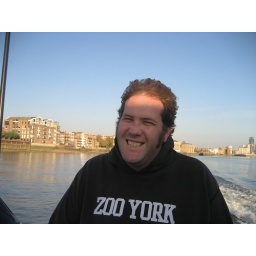
squinting in the wind as we zip along back to tower bridge